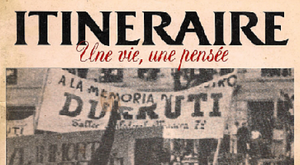
Itinéraire
Buenaventura Durruti Dumange est une des figures principales de l'anarchisme espagnol avant et pendant la révolution sociale espagnole de 1936.
La révolution sociale espagnole de 1936, couramment désignée sous le nom de révolution espagnole, englobe tous les événements de type révolutionnaire déclenchés en Espagne, durant la guerre civile, en réponse à la tentative de coup d'État militaire les 17 et 18 juillet 1936.
Le Groupe des amis de Durruti, ou plus simplement les Amis de Durruti étais une mouvance anarchiste espagnole, qui a émergé durant la Révolution sociale espagnole de 1936. Cette mouvance eut environ 5 000 militants.
Fondée à Chelles en juin 1987, Itinéraire : une vie, une pensée est une revue francophone d'histoire sur l'anarchisme.
Historiquement, l'anarchisme en Espagne a eu une influence considérable. Mouvement ouvrier et de masse, il a profondément marqué l'histoire de l'Espagne jusqu'en 1939.
La colonne Durruti est la plus célèbre colonne de combattants anarchistes faisant partie des milices confédérales de la CNT et de la FAI. Elle est formée dans les premiers jours de la guerre d'Espagne et combat dans les rangs républicains contre les militaires nationalistes. Elle doit son nom à l'homme qui l'a dirigée en tant que délégué général, Buenaventura Durruti, assisté de Enrique Pérez Farrás. Quoique intégrée aux forces de l'Armée populaire de la République espagnole sous l'appellation de 26ᵉ division, elle garde malgré tout son appellation de colonne Durruti jusqu'à la fin du conflit.